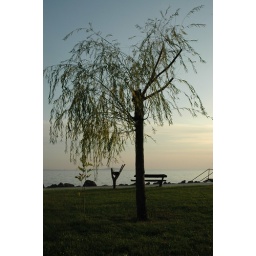
tree near a coast